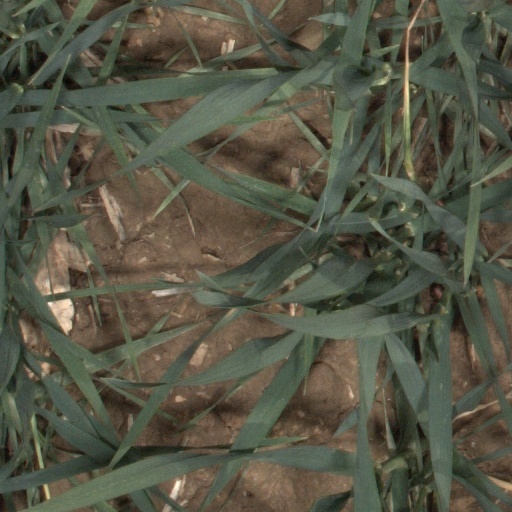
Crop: wheat